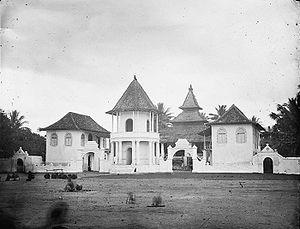
Pati est une ville d'Indonésie dans la province de Java central.